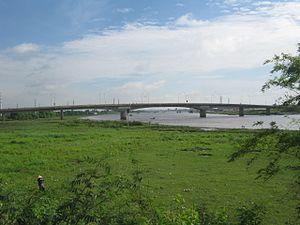
La route nationale 10 est une route nationale au Viêt Nam.